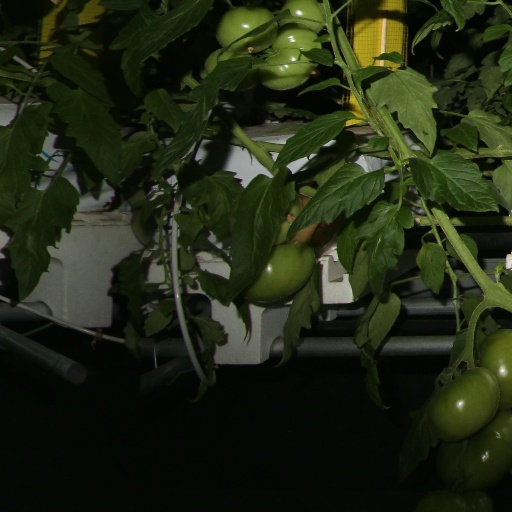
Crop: tomato